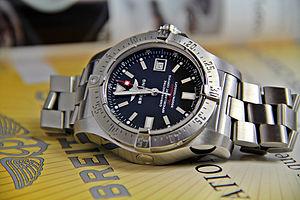
Une montre de plongée est une montre conçue pour la plongée sous-marine qui a comme caractéristique d'avoir une étanchéité supérieure à dix atm, l'équivalent de 100 mètres de colonne d'eau, ainsi qu'une lunette mobile unidirectionnelle permettant la mesure relative du temps de la plongée.